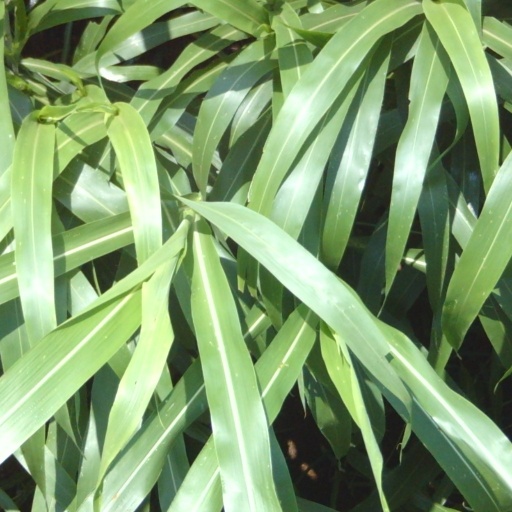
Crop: sorghum